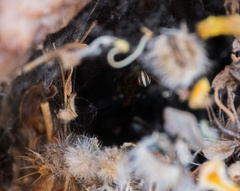
Species: Lactrodectus_hesperus